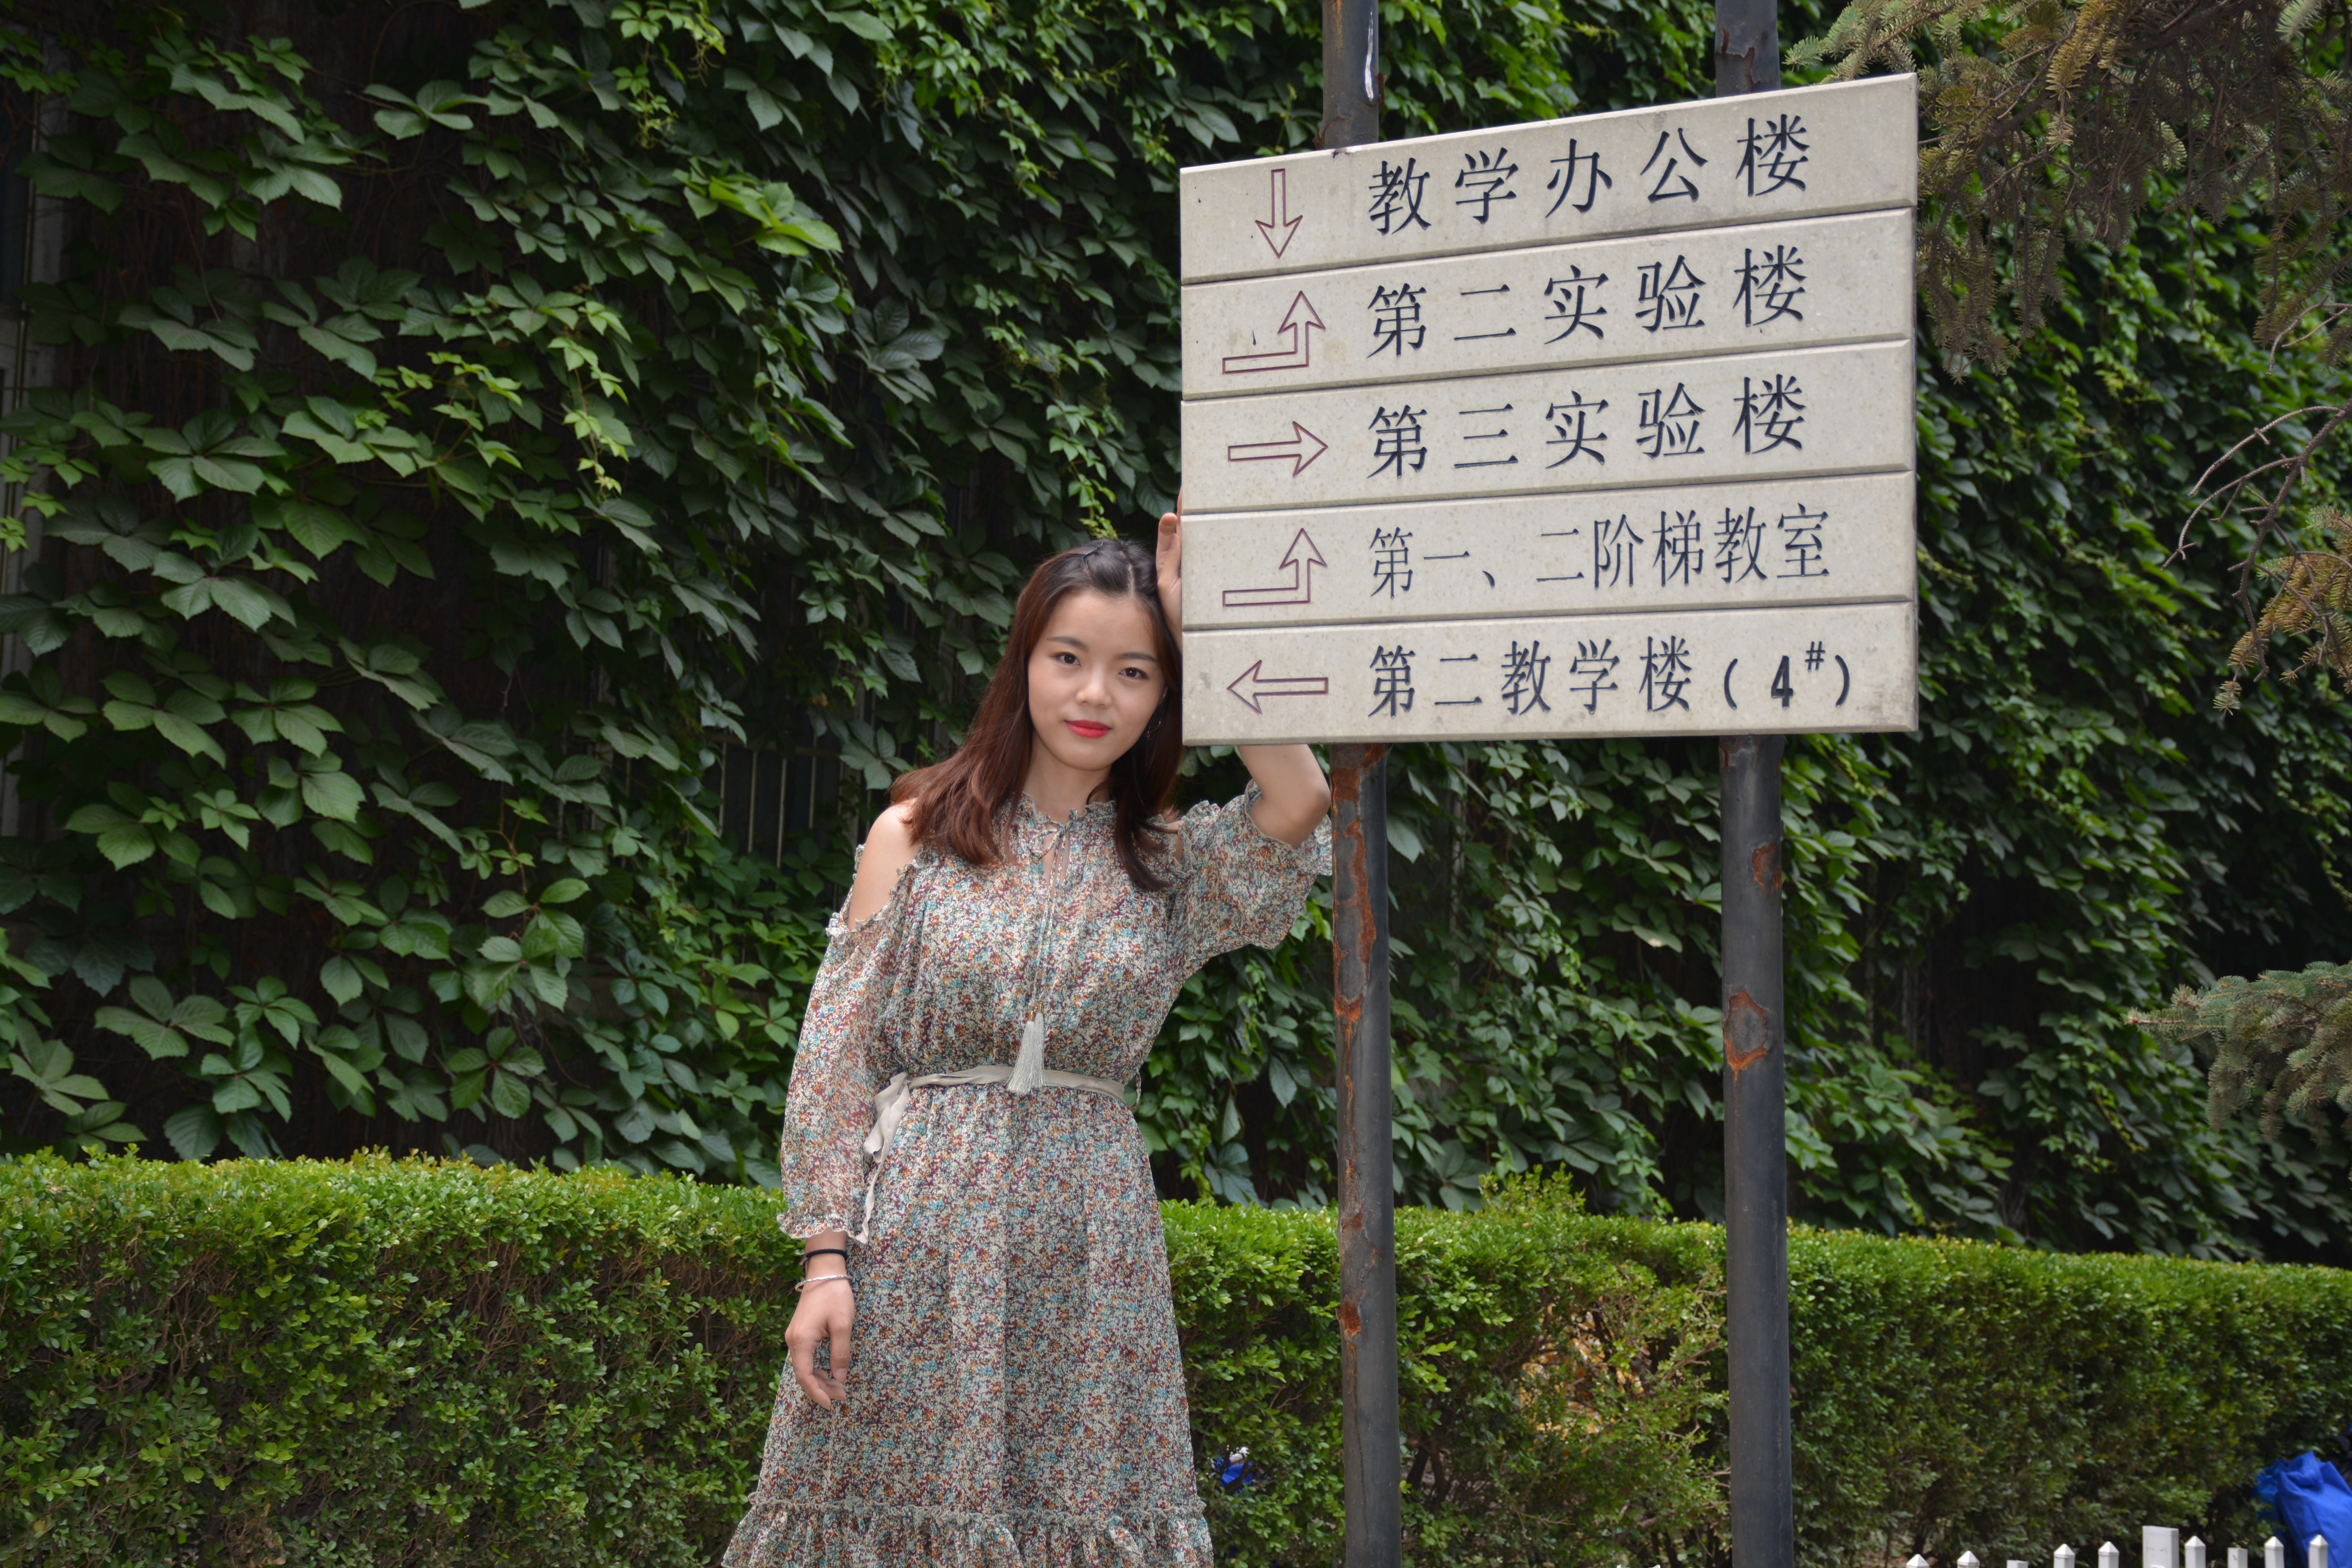
character, plant, leaf, sleeve, grass, woody plant, summer, shrub, day dress, natural landscape, event, landscape, recreation, leisure, formal wear, garden, sign, signage, pattern, landscaping, plantation, font, yard